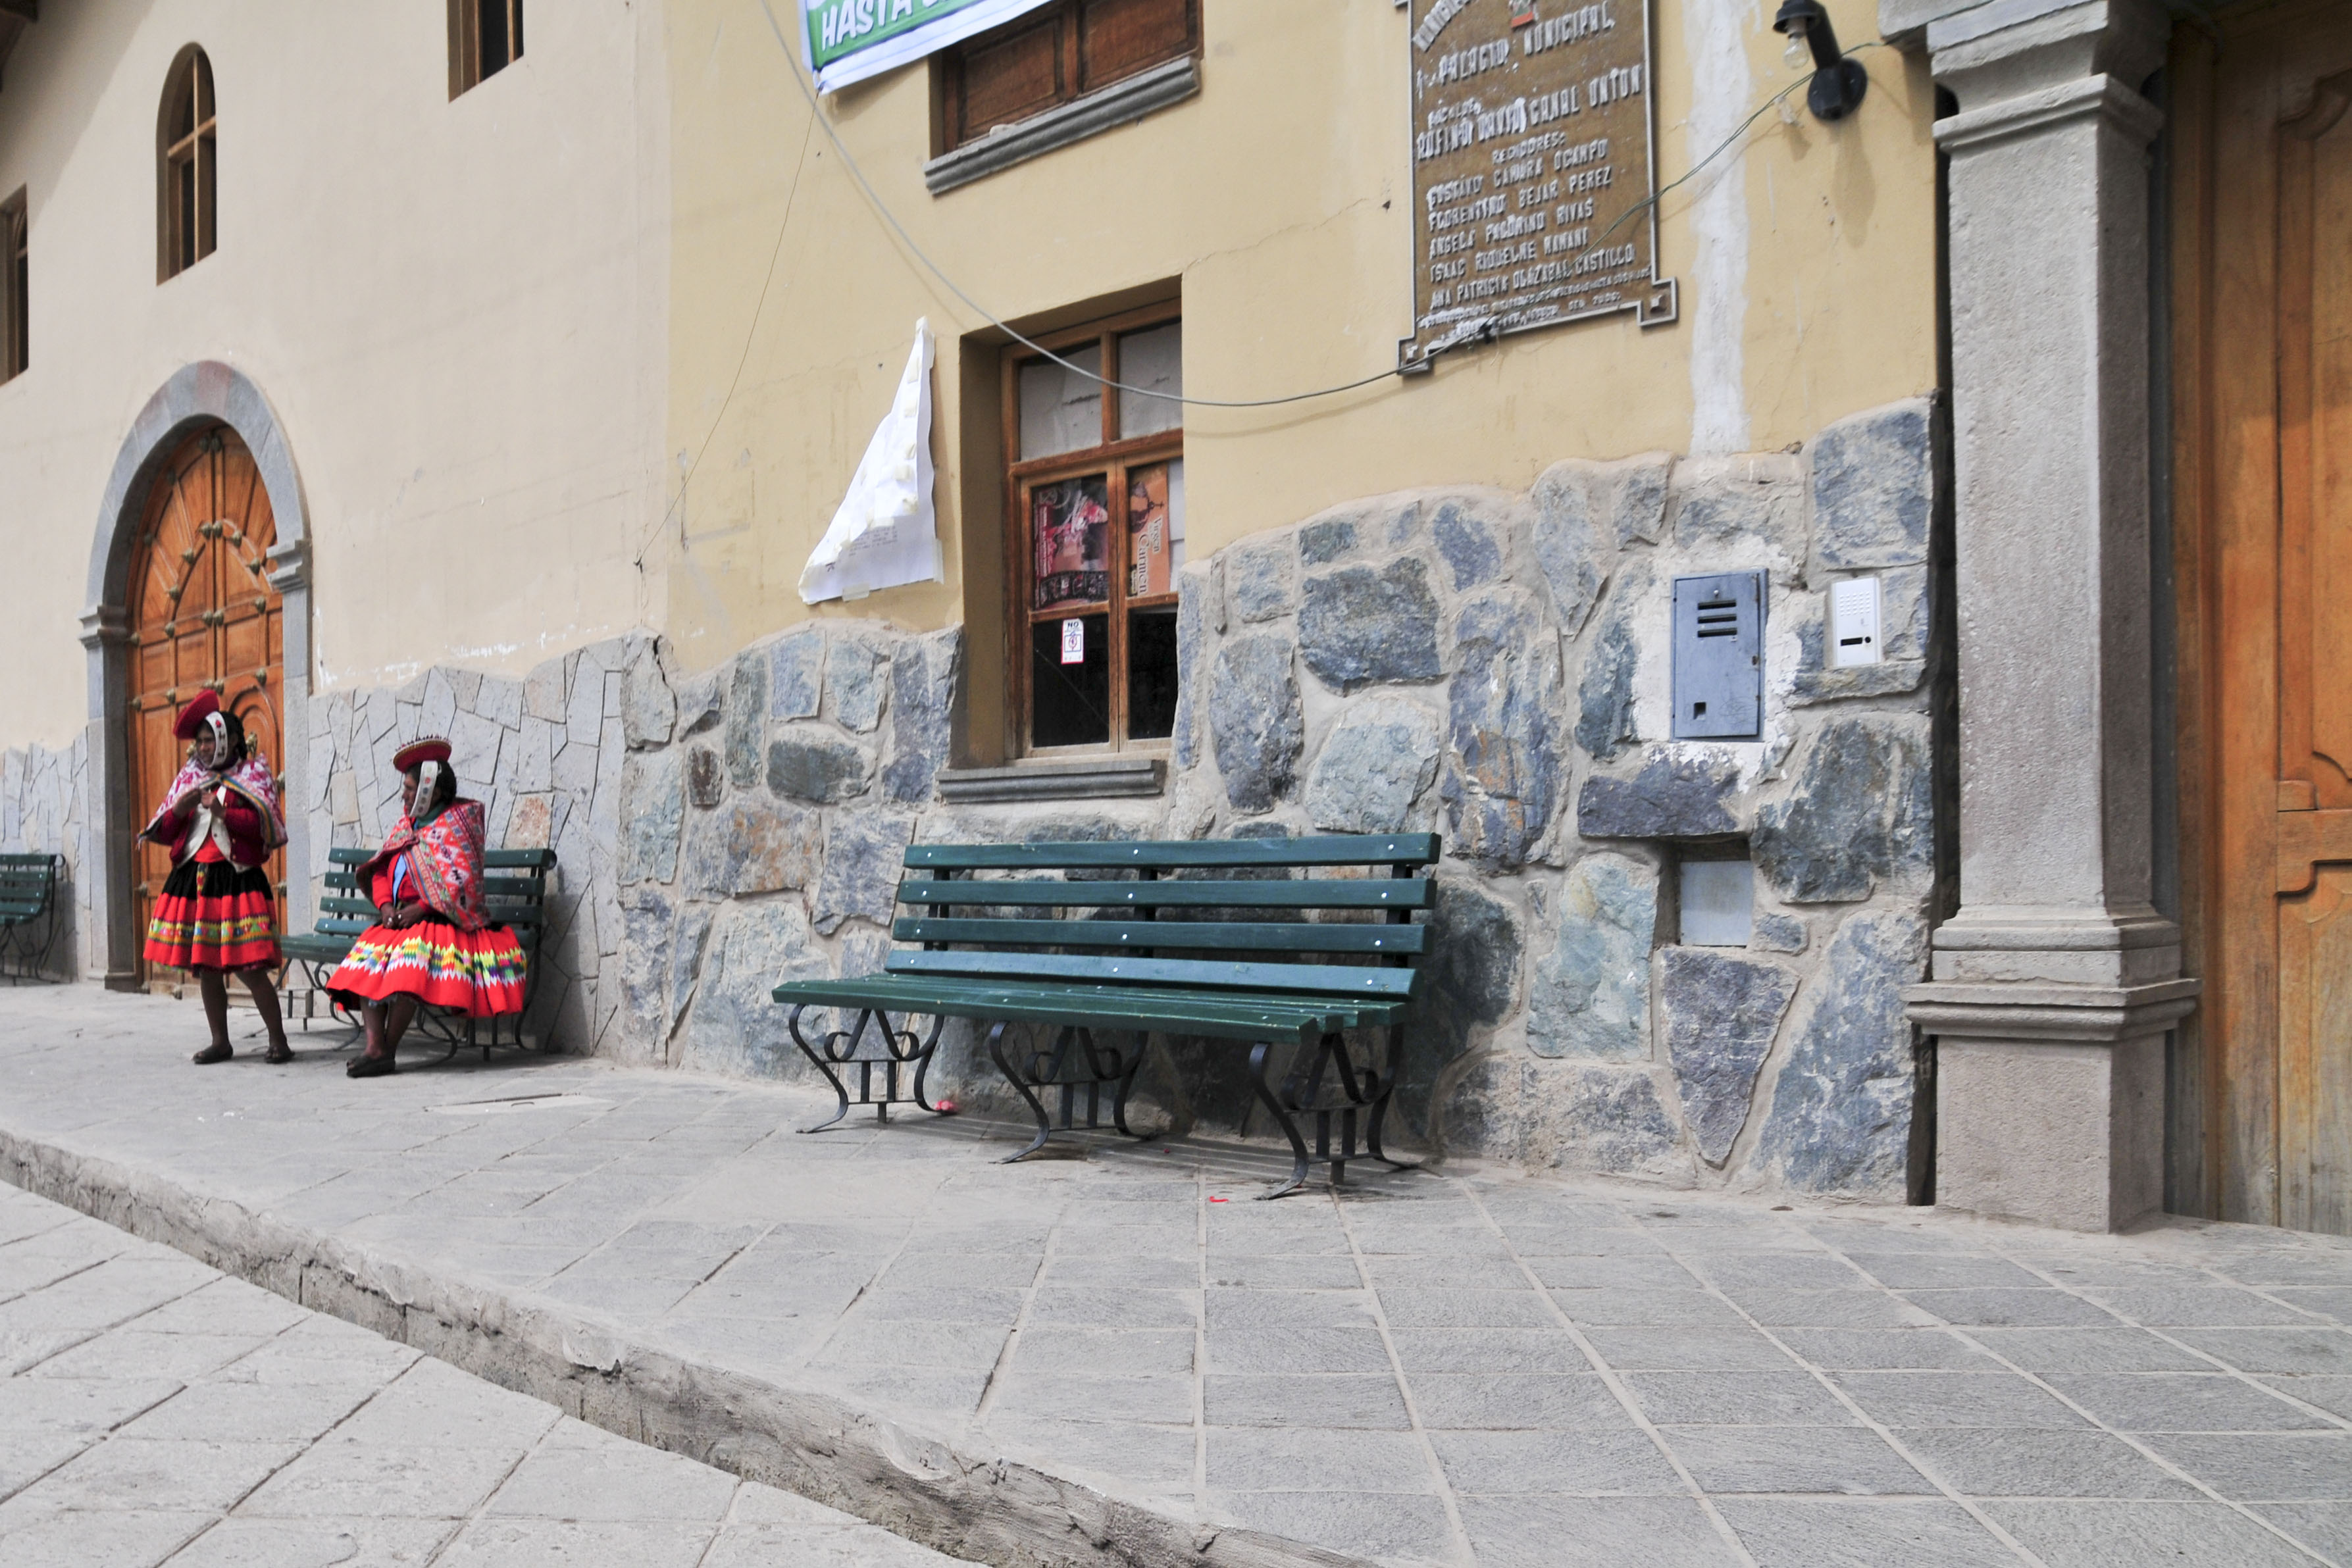
road, street, town, alley, home, wall, facade, nikon, peru, estate, d300, flooring, urban area